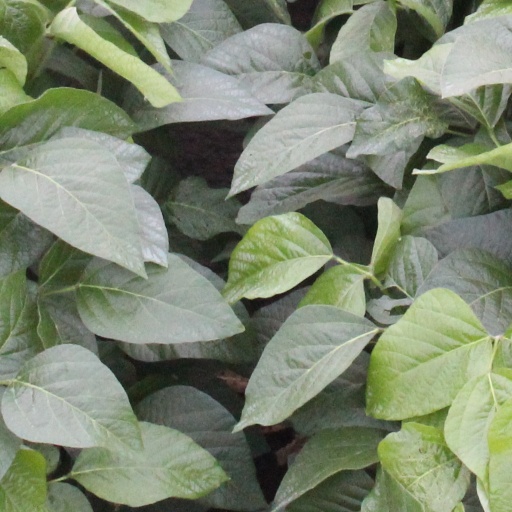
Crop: soybean